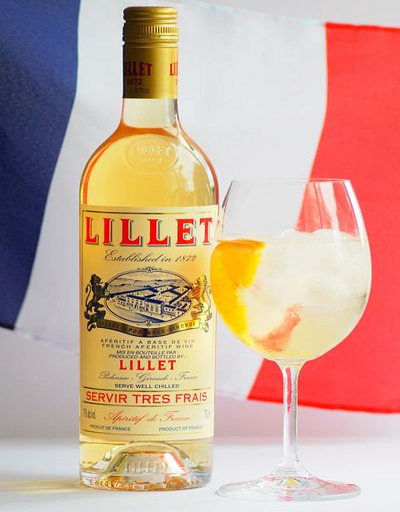
beverage on ice with flag by person , via photo sharing website